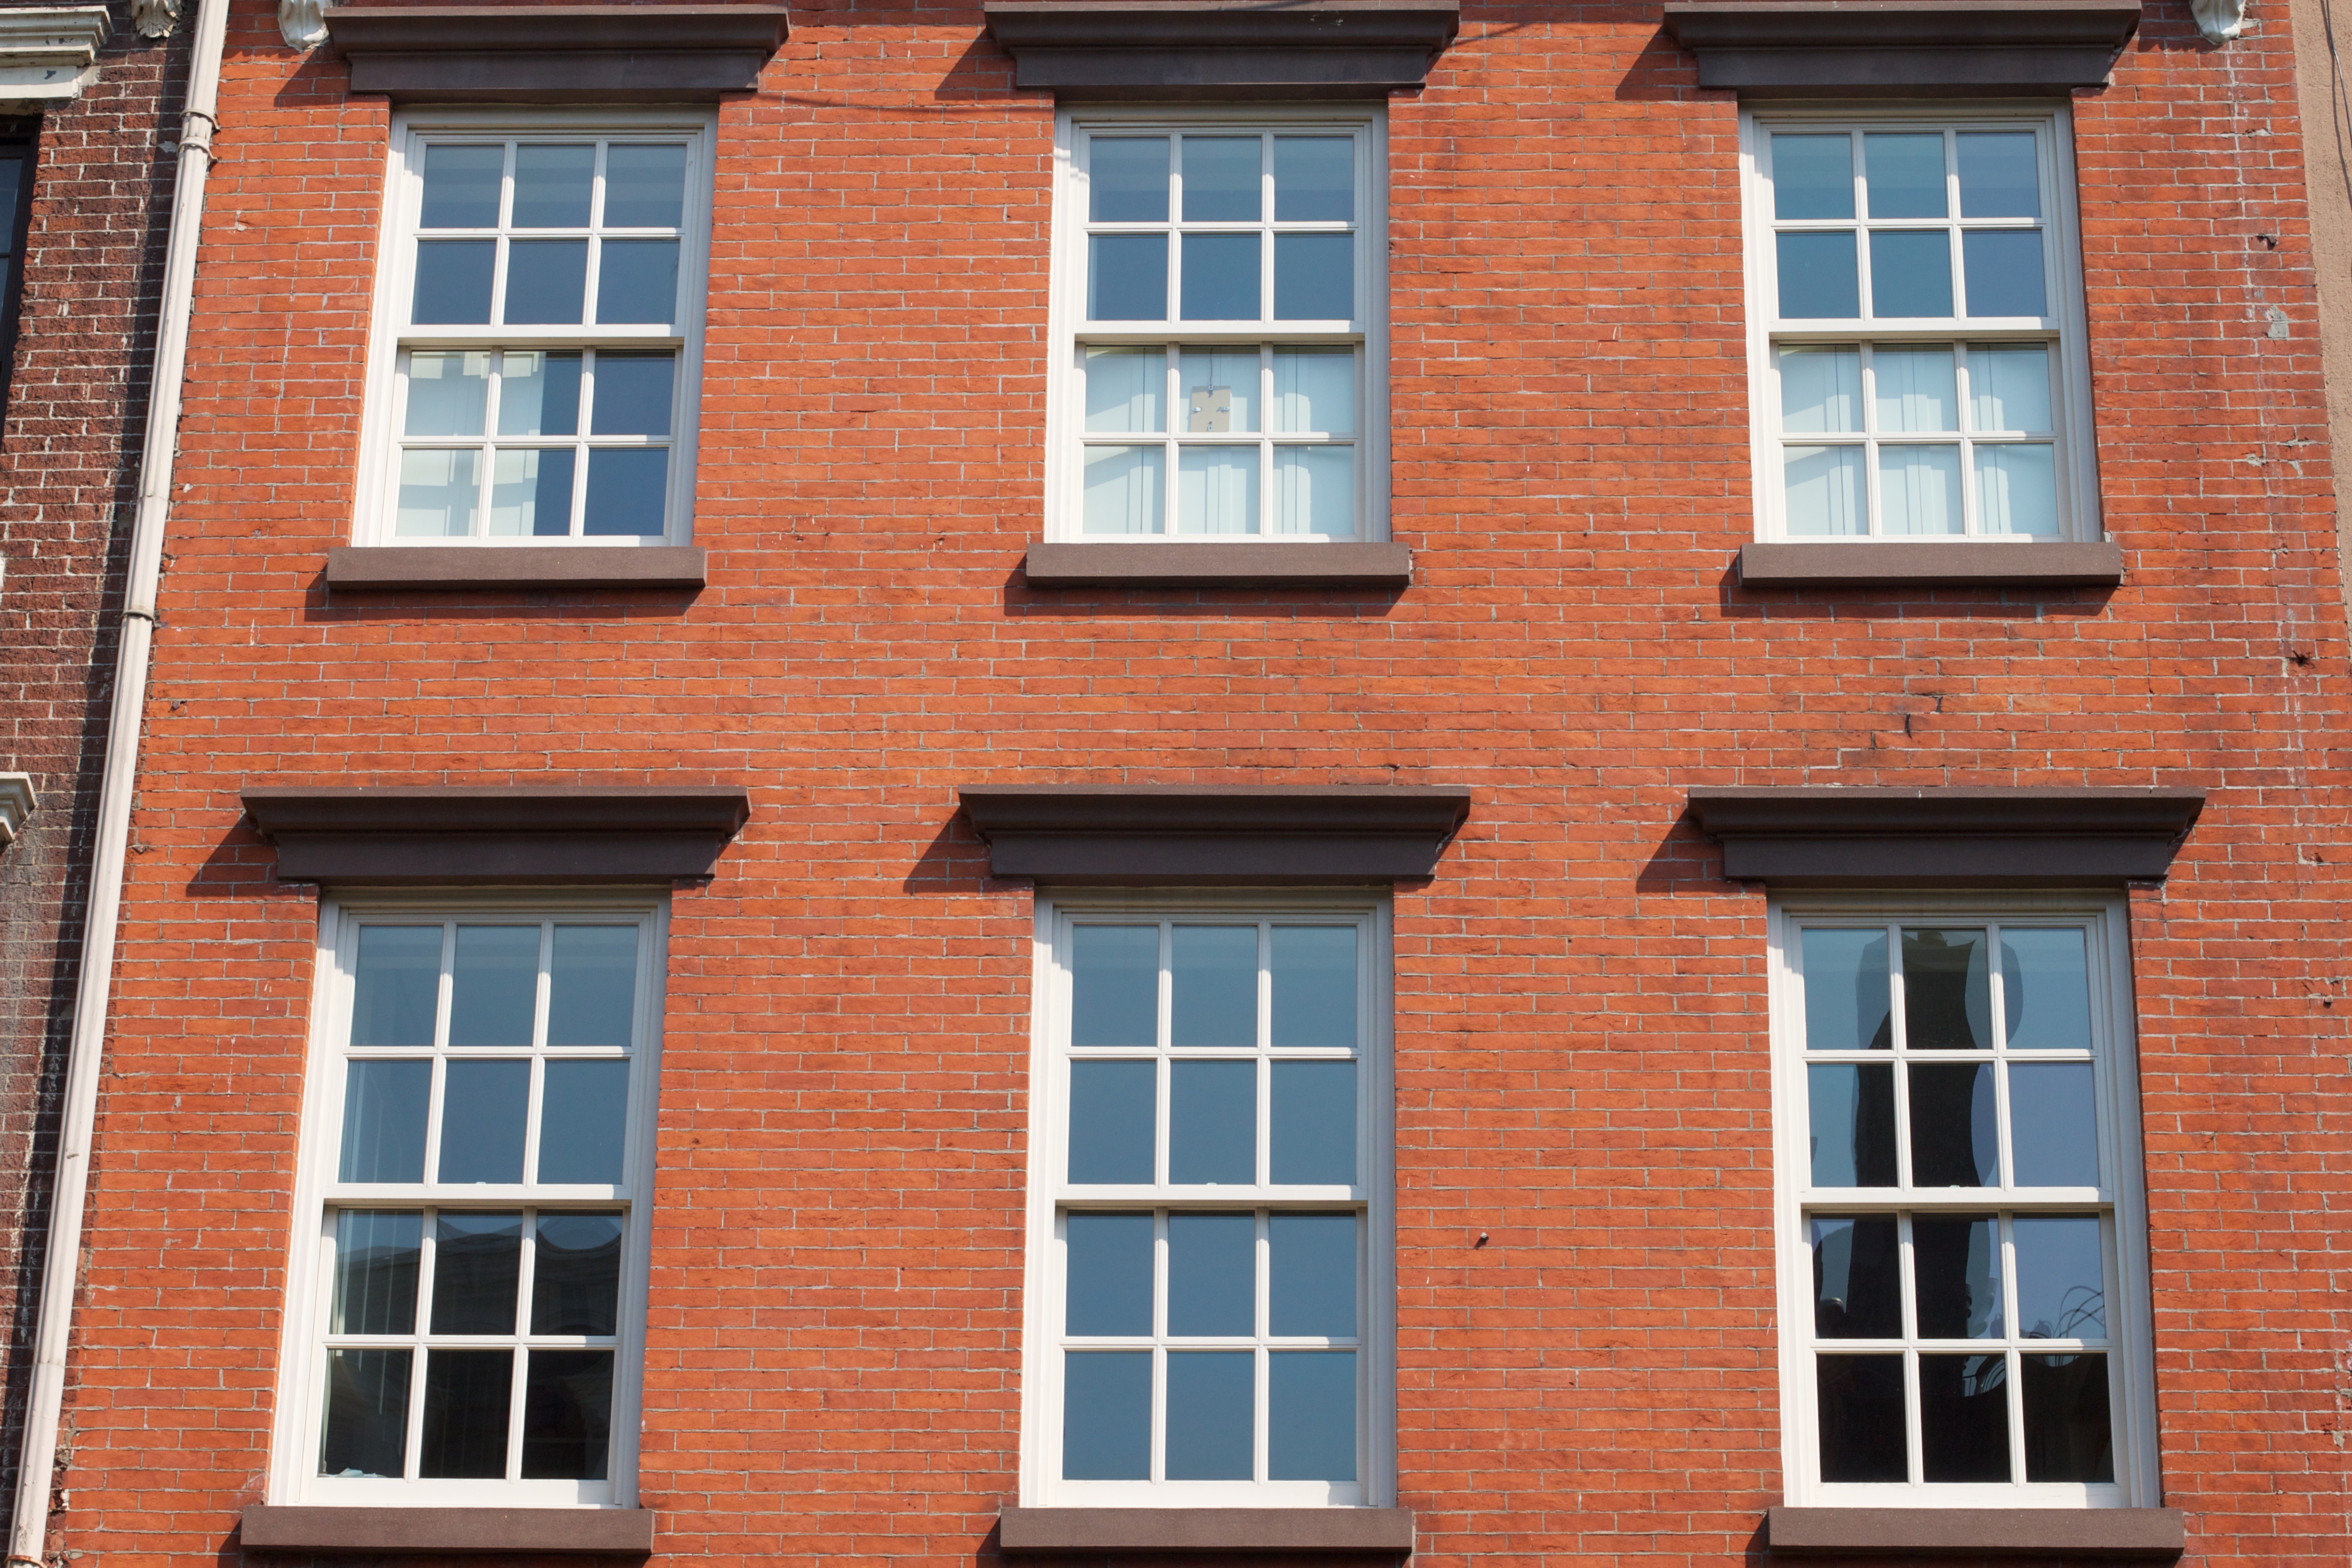
window, wall, facade, property, brick, material, brickwork, odyssey, siding, window covering, sash window